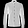
Label: Shirt